List of Billboard Adult Contemporary number ones of 2013

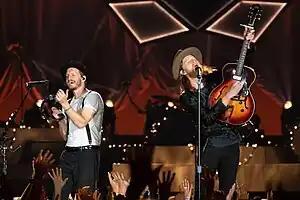
The band The Lumineers on stage

Adult Contemporary is a chart published by "Billboard" ranking the top-performing songs in the United States in the adult contemporary music (AC) market. In 2013, 11 different songs topped the chart in 52 issues of the magazine, based on weekly airplay data from radio stations compiled by Nielsen Broadcast Data Systems.